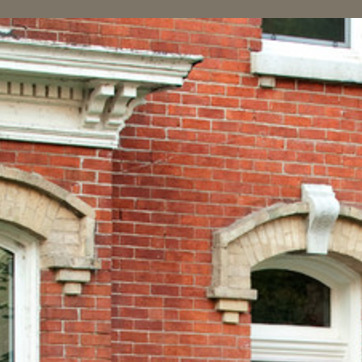
Material: brick